RMIT Redbacks

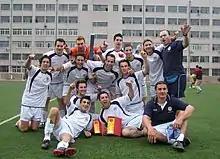
The RMIT Redbacks Soccer Team celebrates victory during its 2004 China Tour.

The RMIT Redbacks’ Soccer club conducted annual tours of China between 2002 and 2004. The tours were supported by the University, the Australian Football Federation, the Victorian Soccer Federation, Australian University Sport, then-SBS Head of Sport Les Murray and the Honourable Lord Mayor of the City of Melbourne John So.